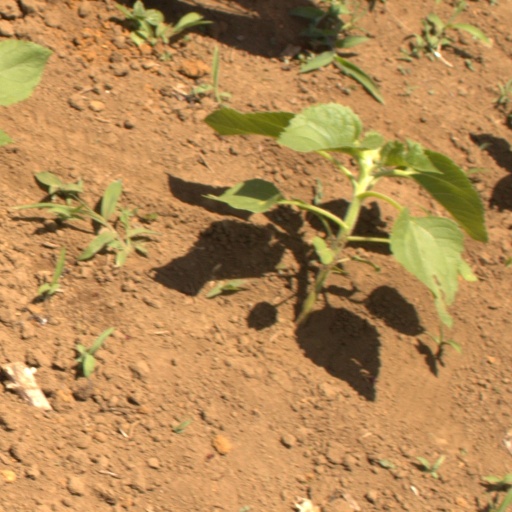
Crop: Jerusalem artichoke